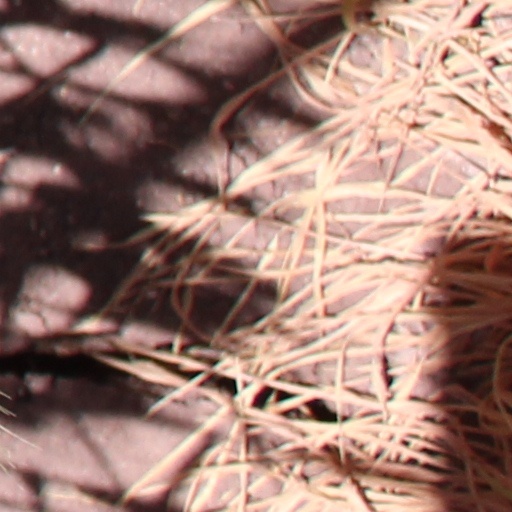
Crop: wheat